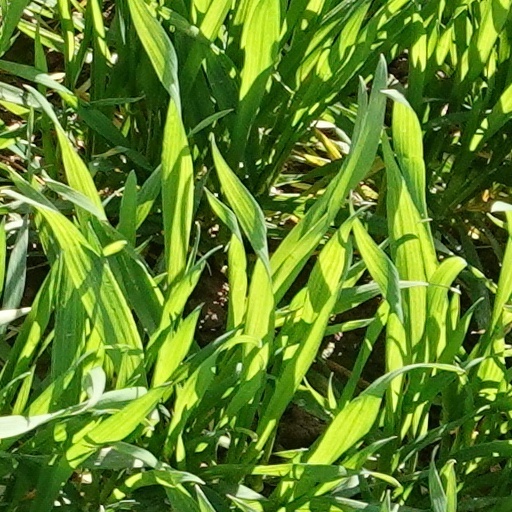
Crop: wheat